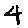
Label: 4